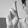
ASL letter: R